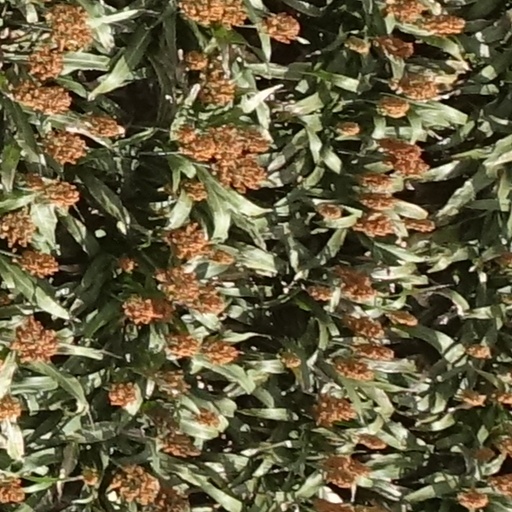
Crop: sorghum